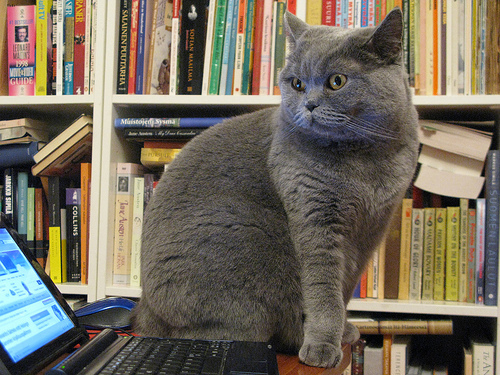
Breed: british shorthair